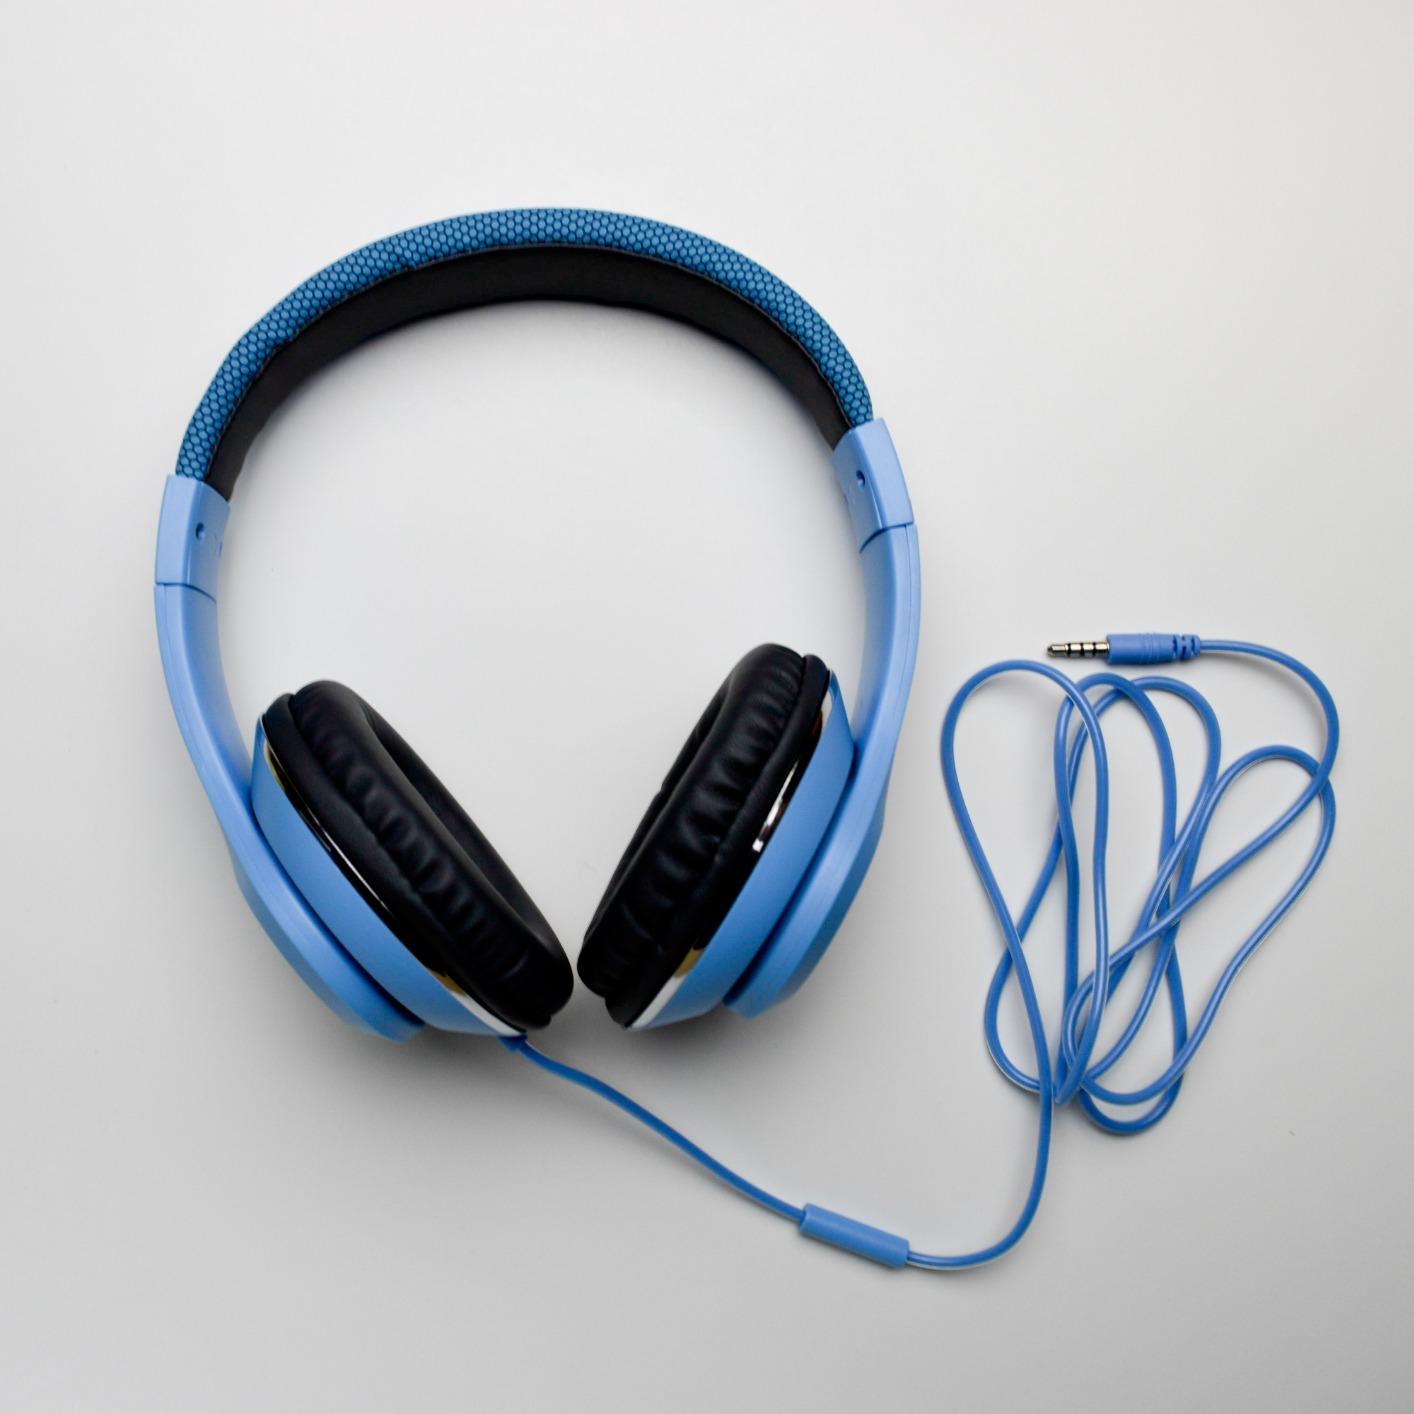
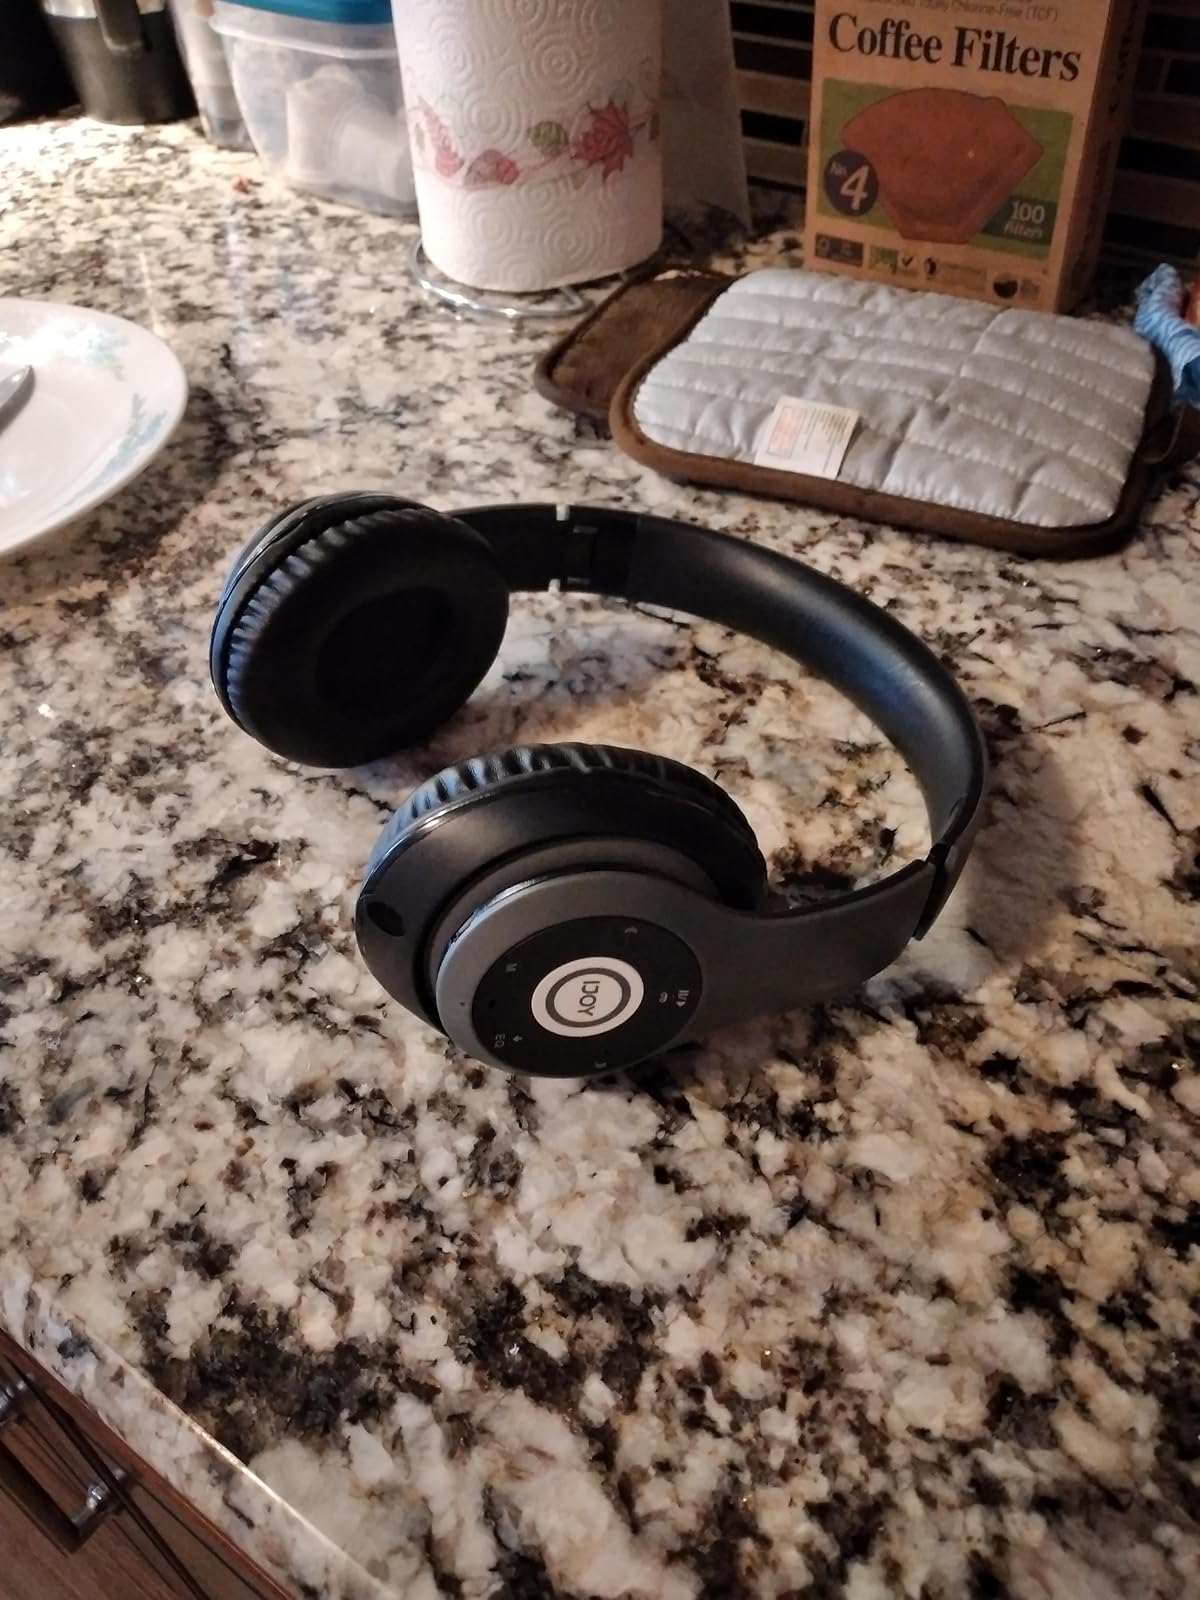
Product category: headphones
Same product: no